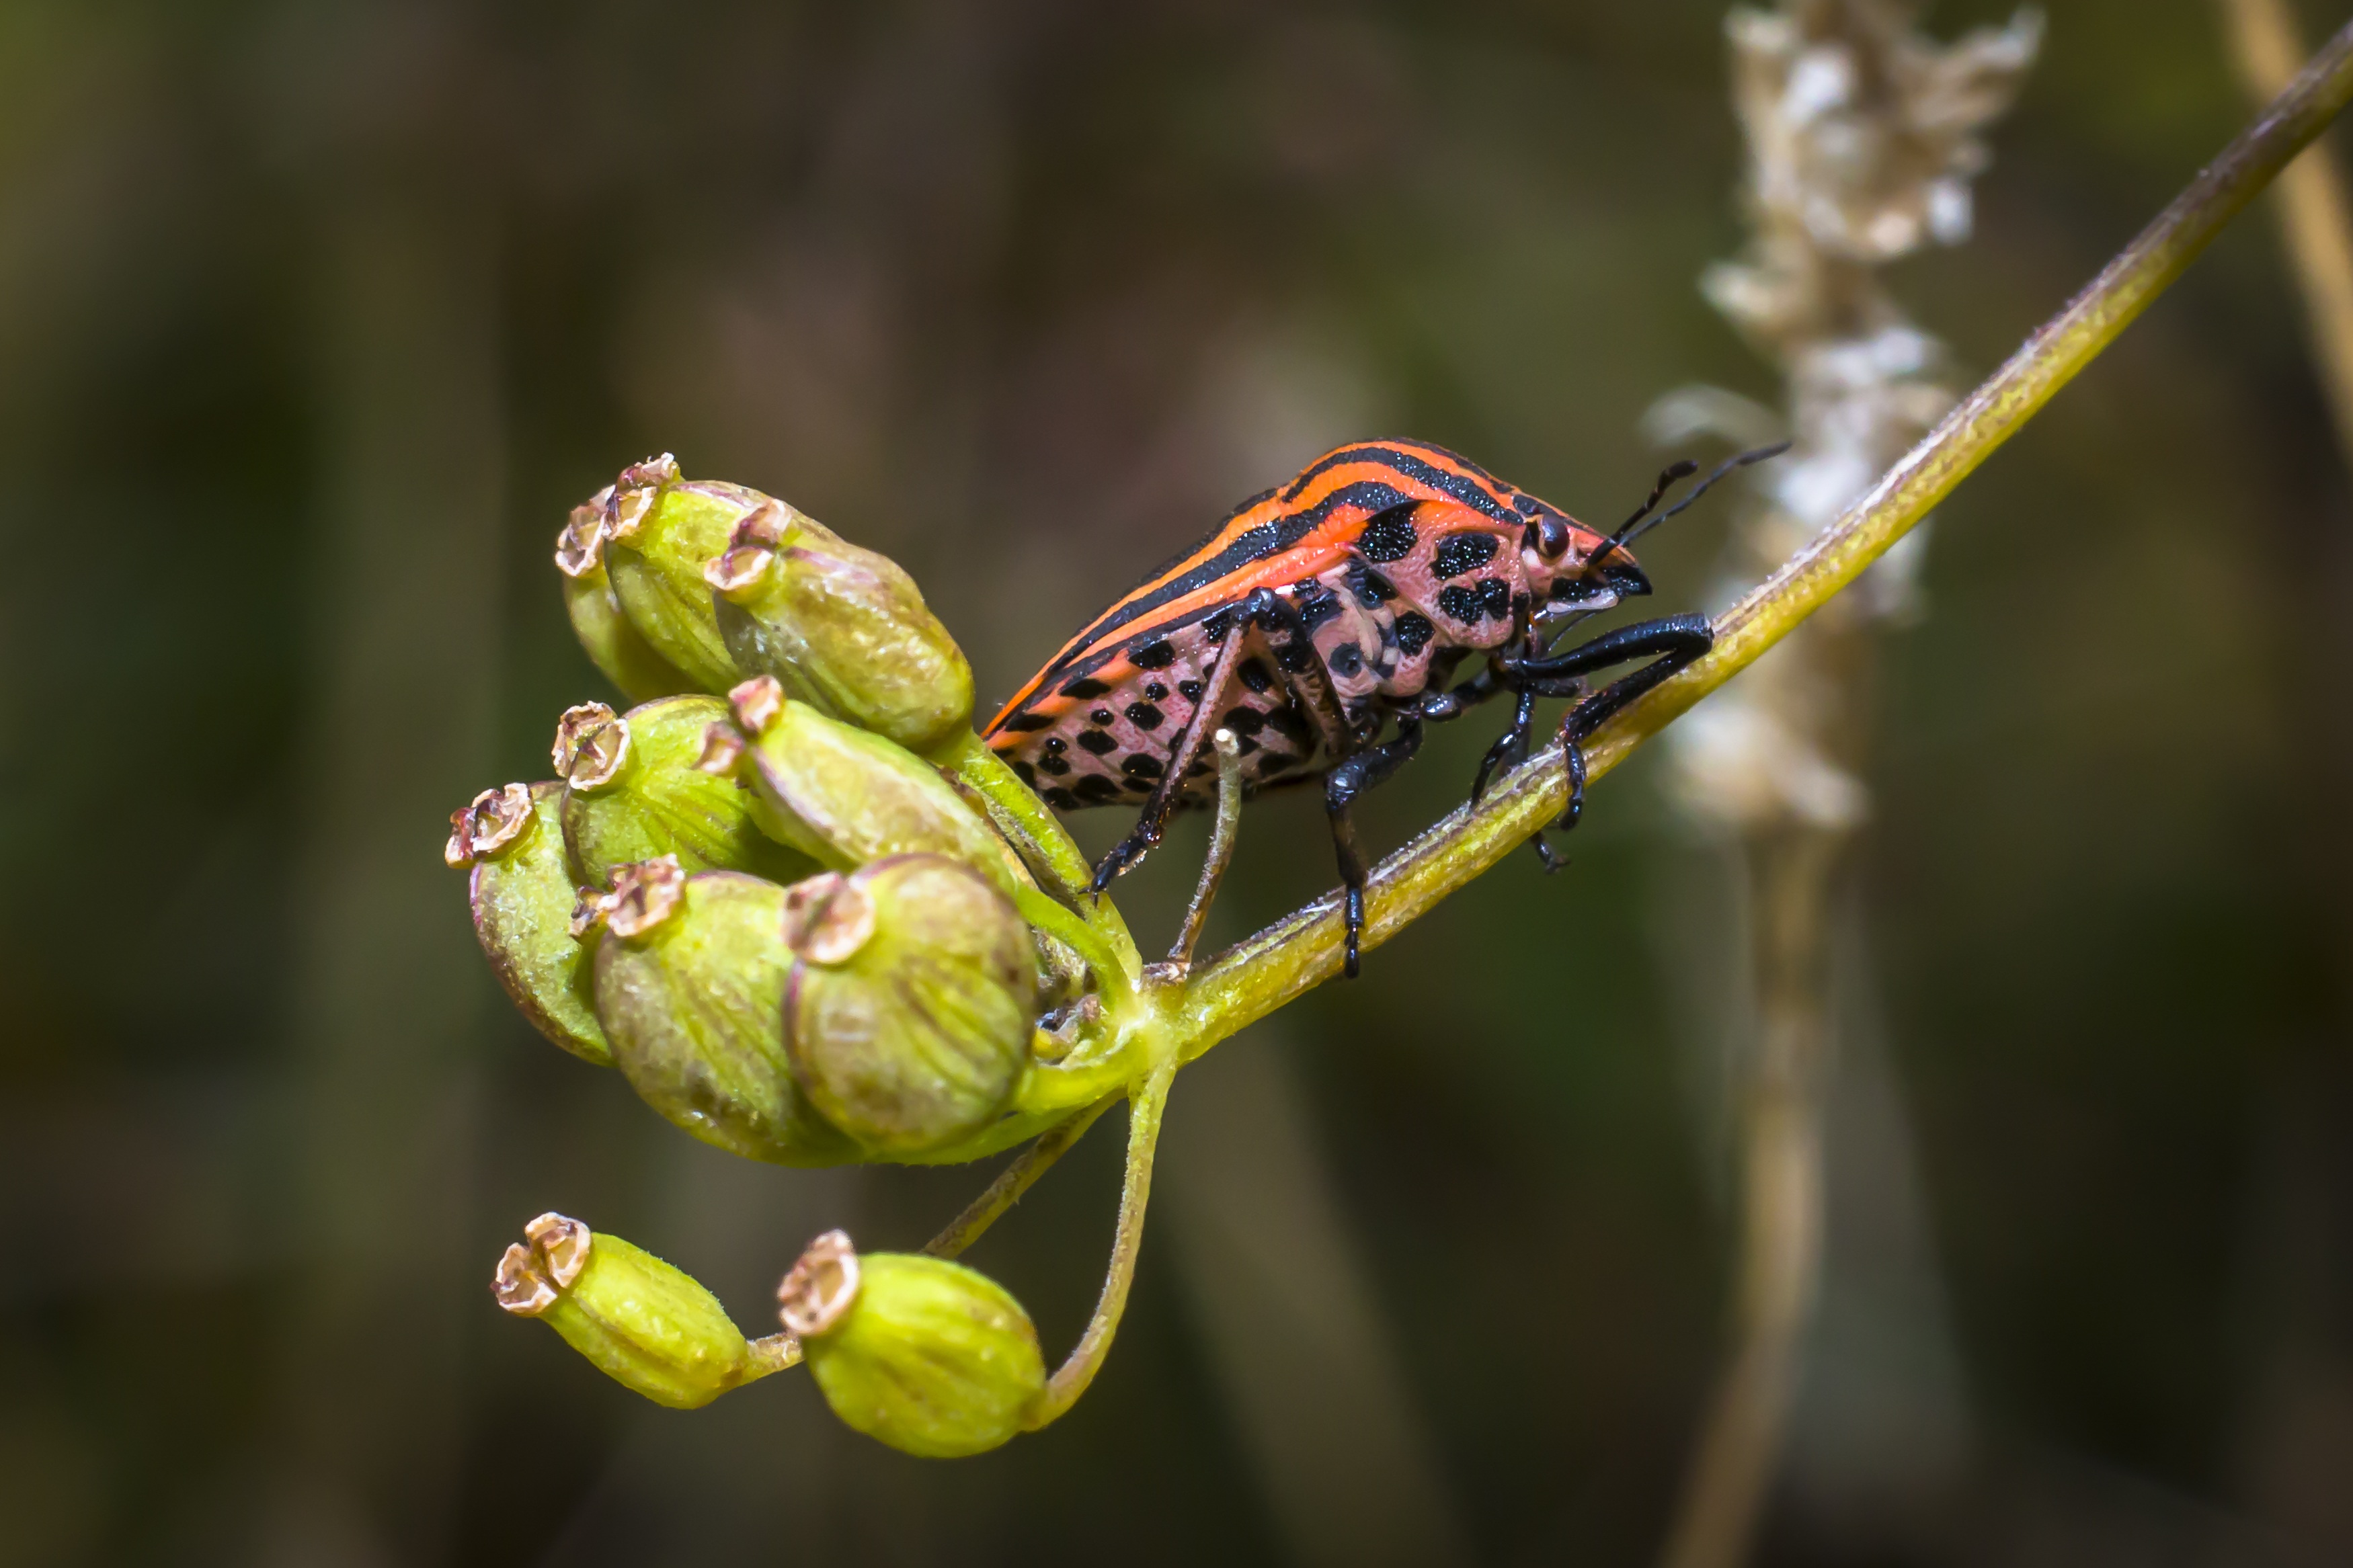
nature, branch, photography, meadow, leaf, flower, animal, insect, bug, botany, close, flora, fauna, invertebrate, close up, crawl, nectar, macro photography, leaf beetle